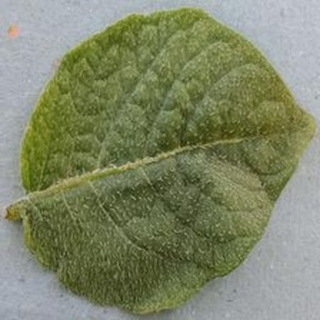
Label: healthy_potato